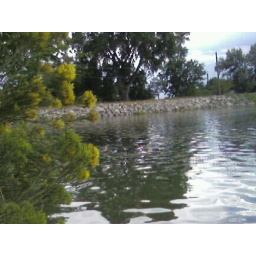
Water and flowers by lake